Mah Meri people

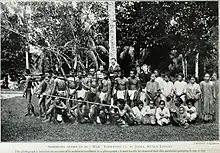
A group forming a "war formation" in Jugra, Kuala Langat, Selangor, Malaysia, 1906.

Mah Meri in Mah Meri language means "Jungle people" ("Mah" = people, "Meri" = jungle)., while in another term the meaning of the name means Bersisik (meaning, "scaly" in Malay language) or Persisir (meaning, "coastal" in Malay language). They are also considered as Orang Laut due to them residing in settlements that are nearby seasides and work as fishermen. They are believed to have migrated from the islands in southern Johor to the coastal shores of Selangor in order to escape from their enemies.